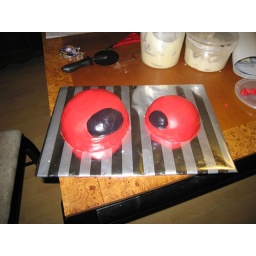
The ladybugs are covered in rolled red fondant. The heads are made of black fondant.